Weisscam

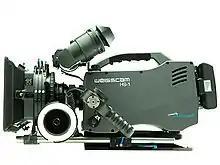
WEISSCAM HS1

The equipment of the digital high-speed camera WEISSCAM HS-1 includes the camera HS-1, the Hand Unit and the Controlunit.